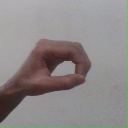
अक्षर: औ